Guru Sishyulu (1981 film)

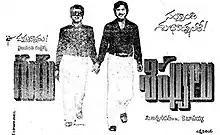
Theatrical release poster

Guru Sishyulu is a 1981 Telugu-language comedy film, produced by C. Ashwini Dutt under the Vyjayanthi Movies banner and directed by K. Bapayya. It stars Akkineni Nageswara Rao, Krishna, Sridevi and Sujatha, with music composed by K. V. Mahadevan.